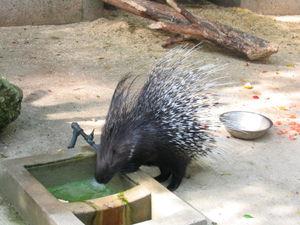
Porc-épic de la famille des Hystricidae.